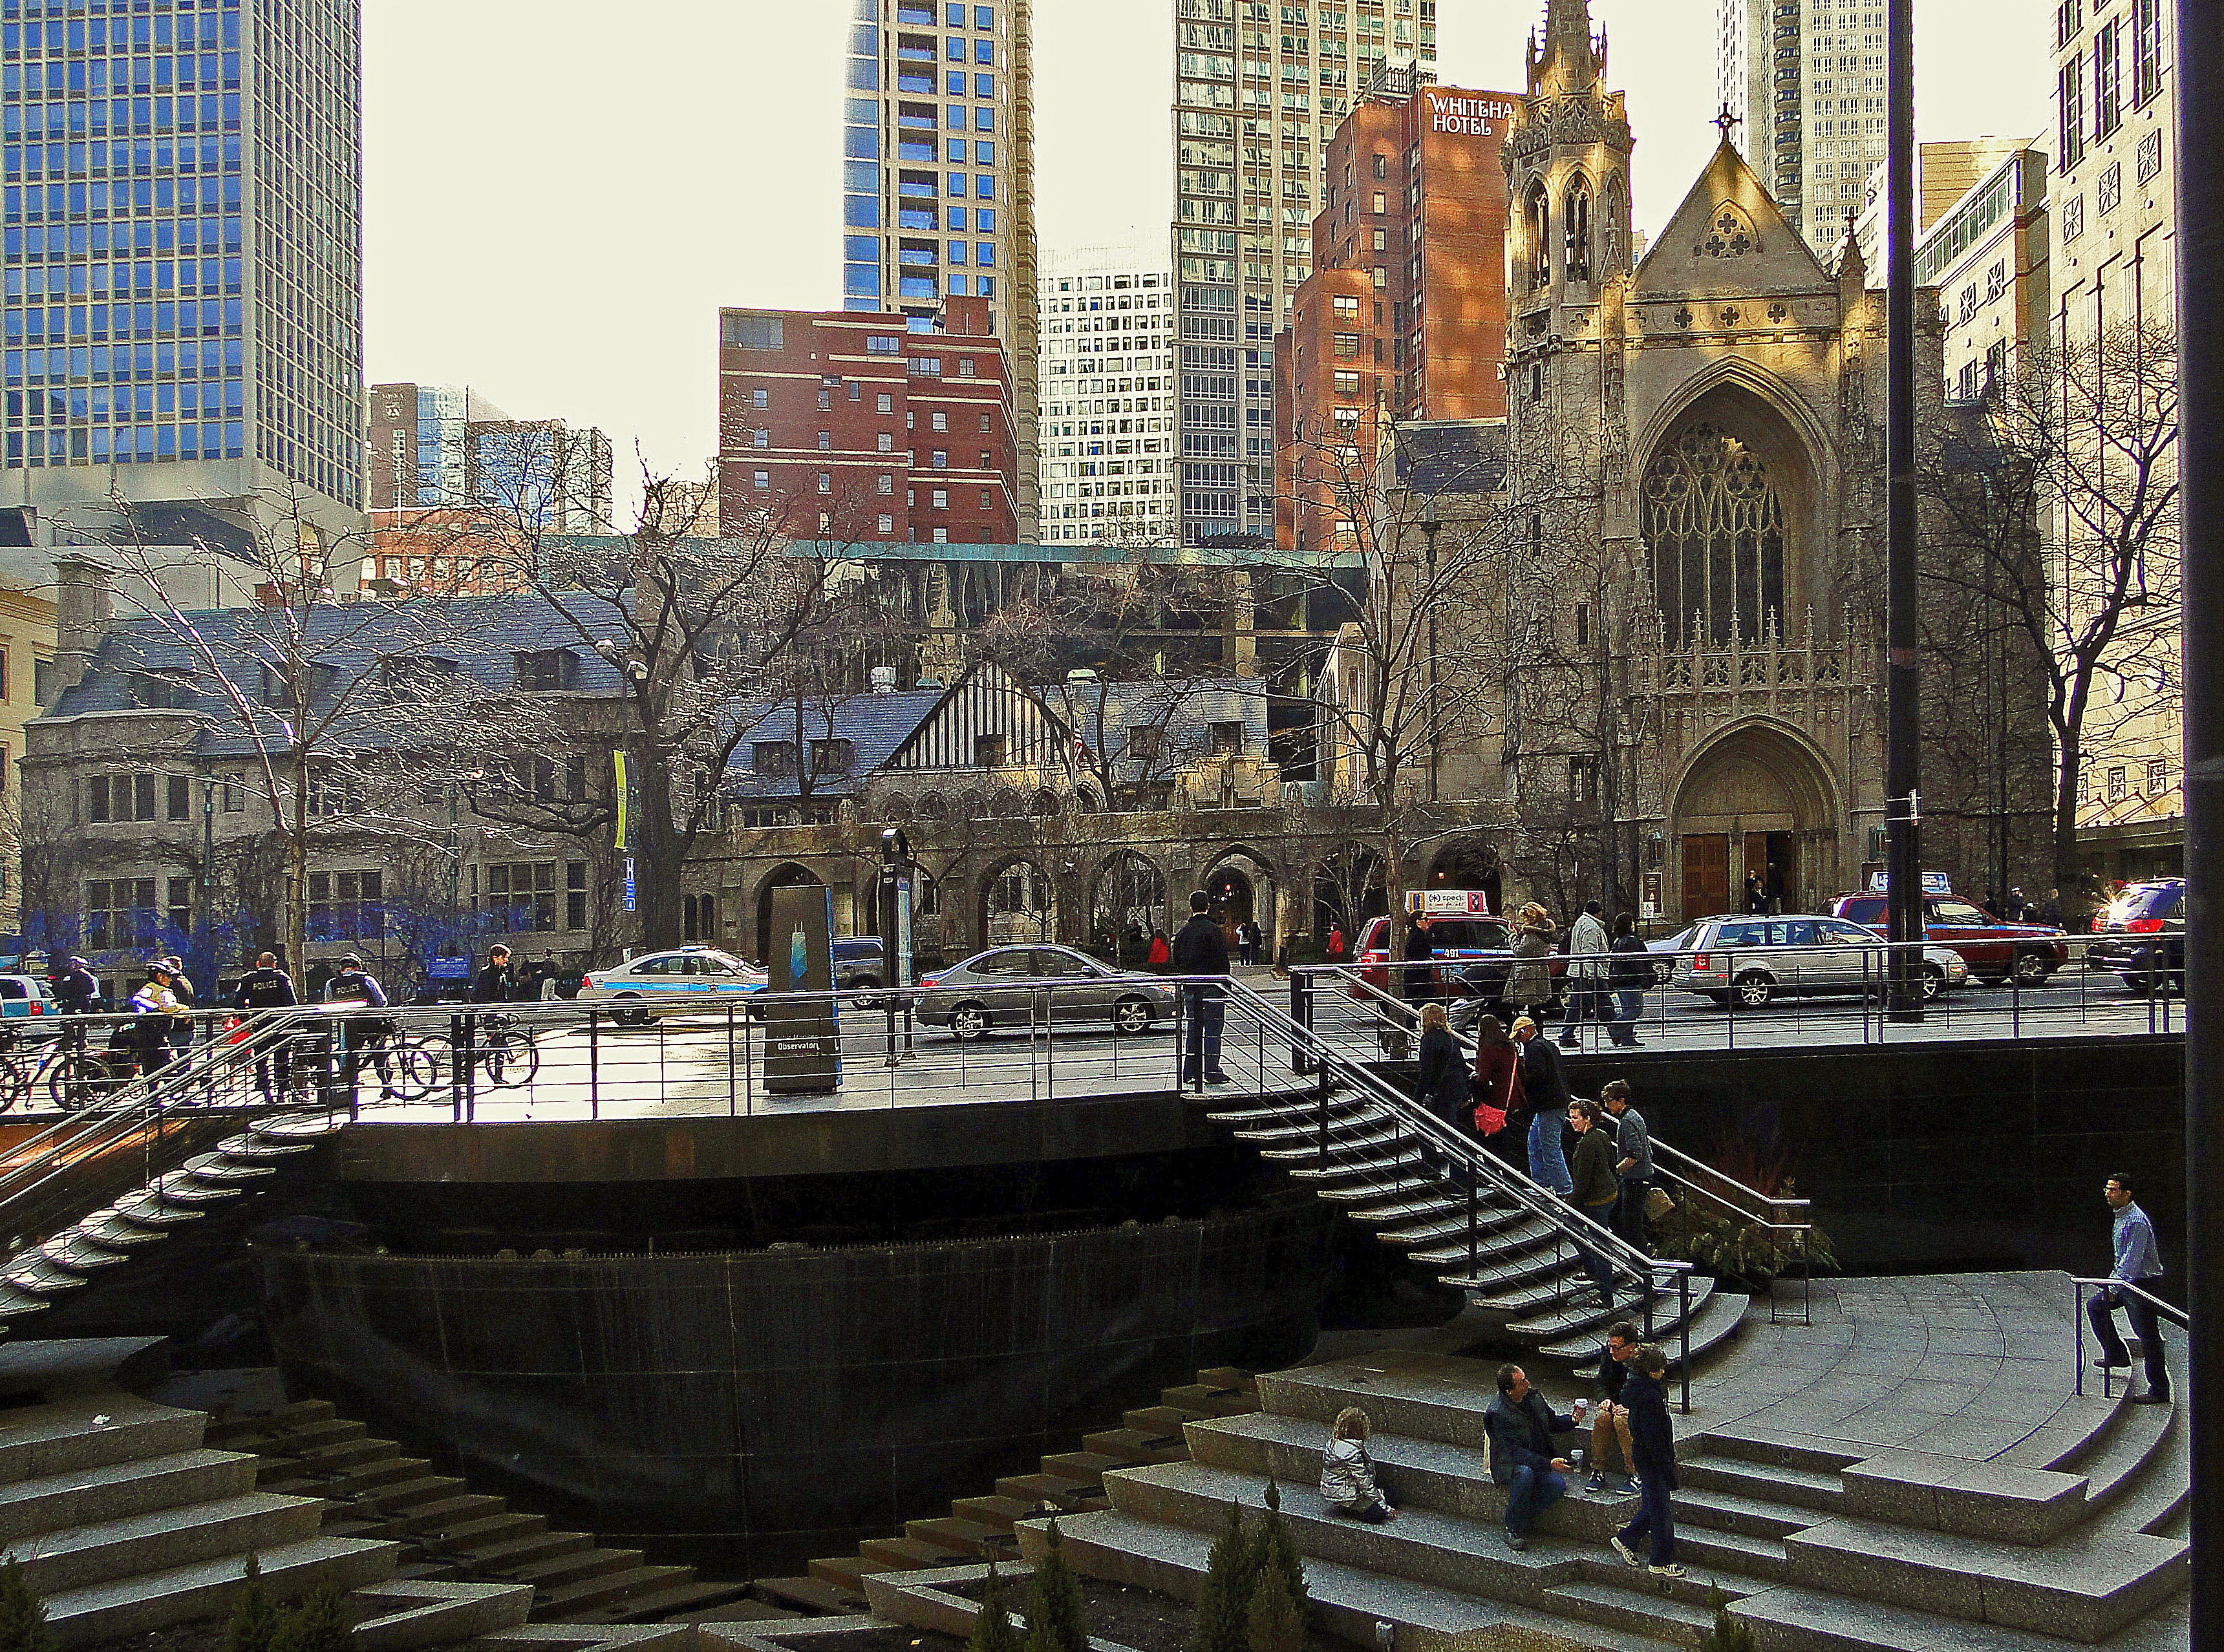
boat, bridge, traffic, glass, building, city, canal, cityscape, downtown, vehicle, landmark, chicago, office building, waterway, skyscrapers, big city, the centre of, high houses, urban area